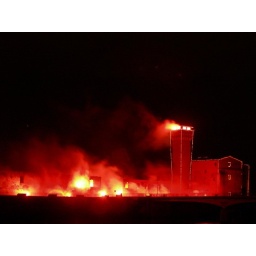
The night before the saint patron's day, the houses along the river in Pisa are light with thousands of candles.